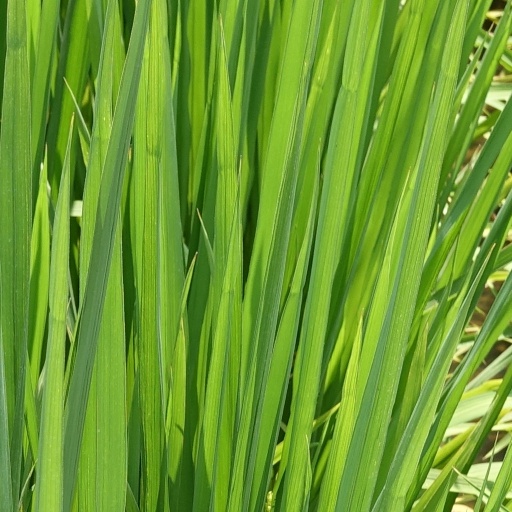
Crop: rice